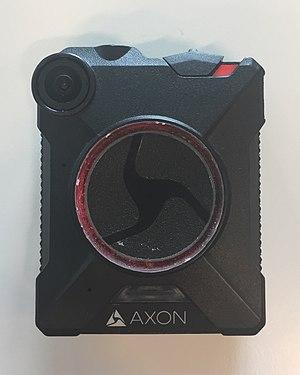
Une caméra-piéton, aussi appelée caméra mobile ou caméra d'intervention, est une caméra légère et compacte attachée à la poitrine ou à l’épaule d'un agent des forces de l'ordre pour enregistrer les interactions avec le public, voire des scènes de délits ou de crime.